Christie Vilsack

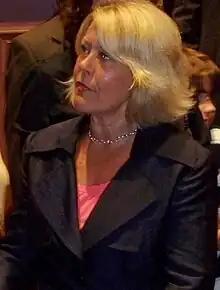
Vilsack in 2007

Christie Vilsack became First Lady of Iowa when her husband, Tom Vilsack was sworn in as governor in 1999. As First Lady, she focused on education and literacy issues.